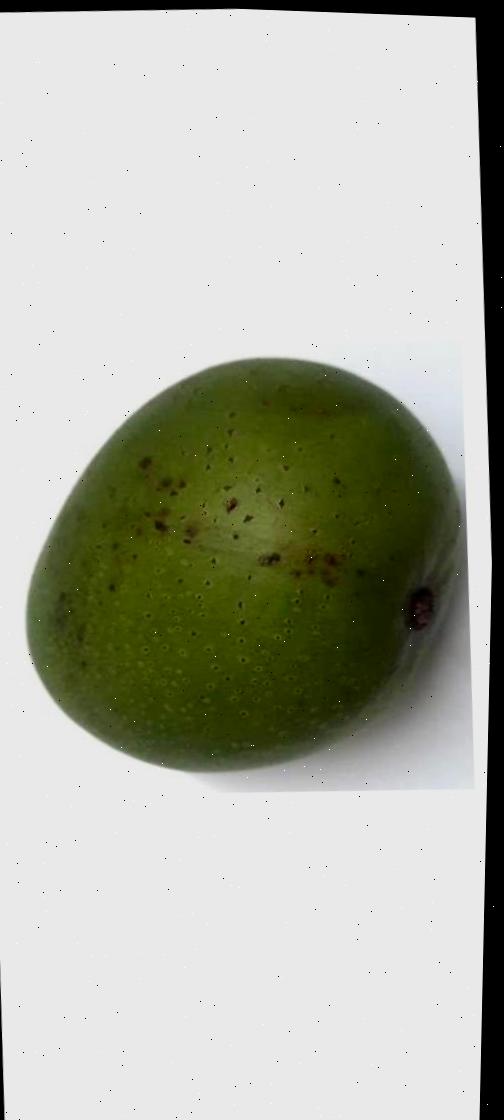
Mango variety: Ashshina Zhinuk